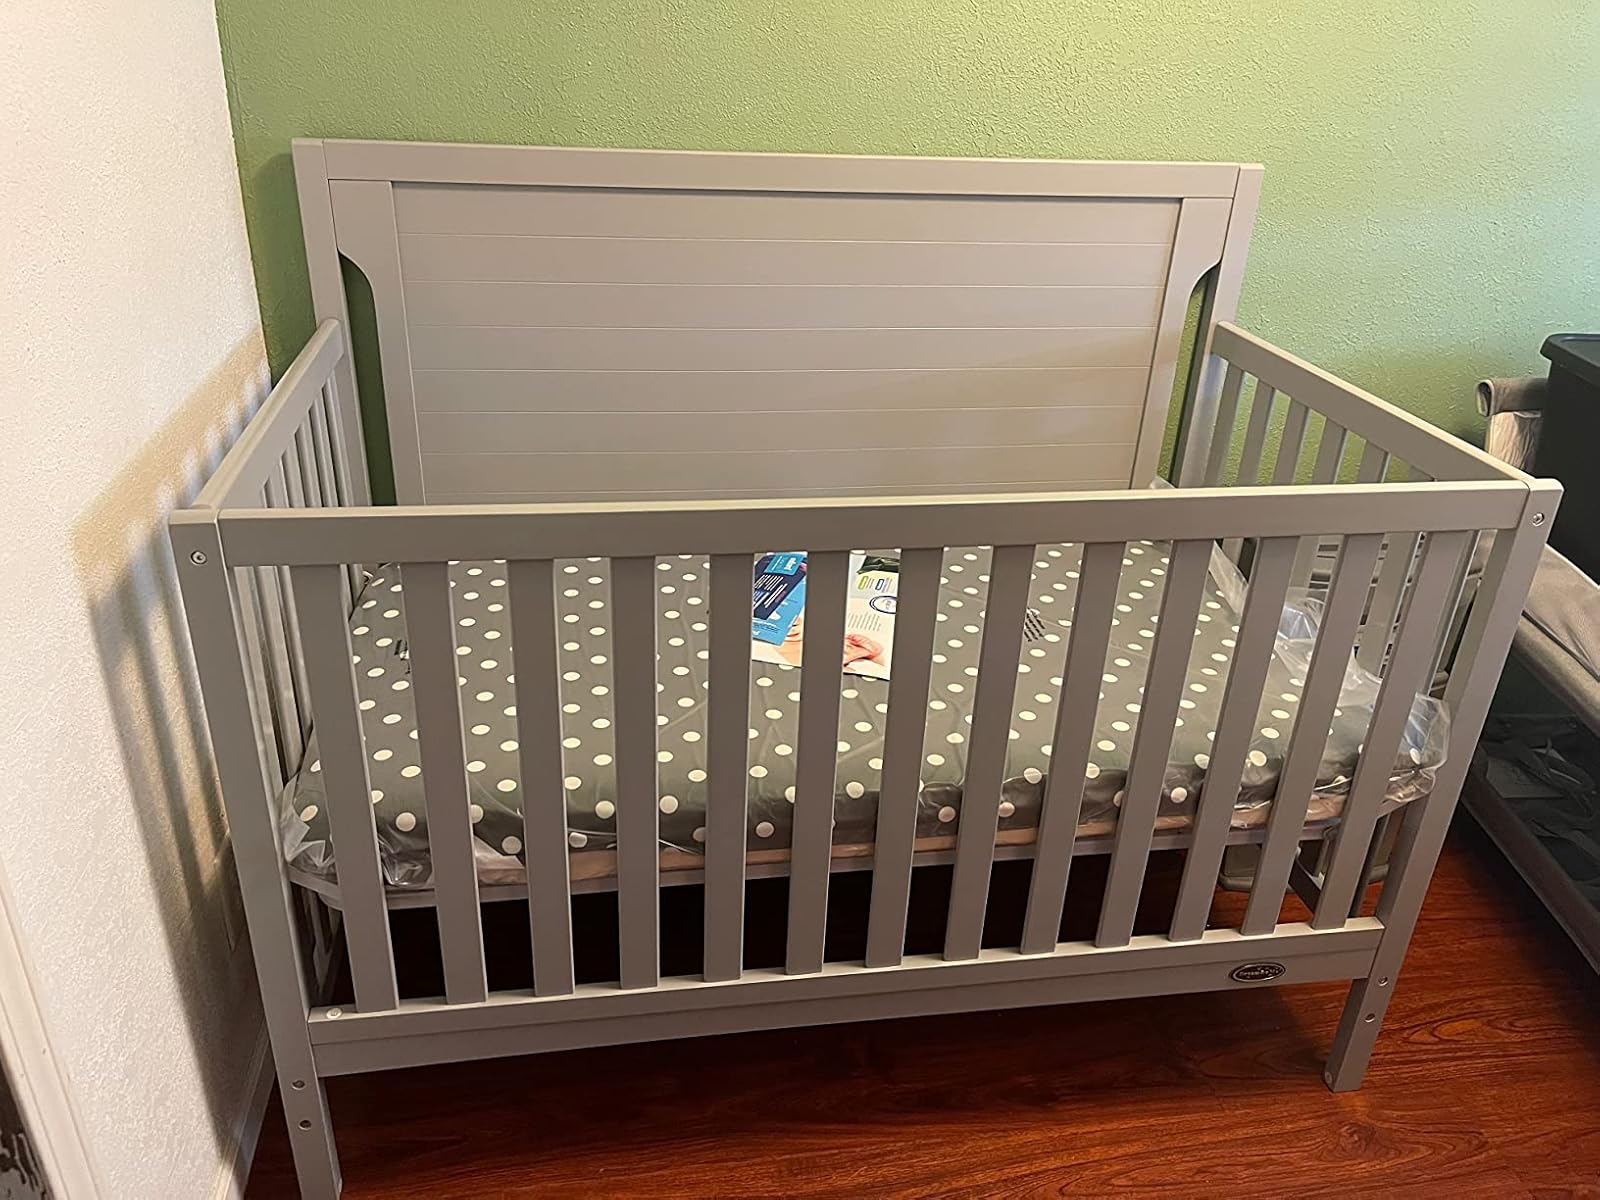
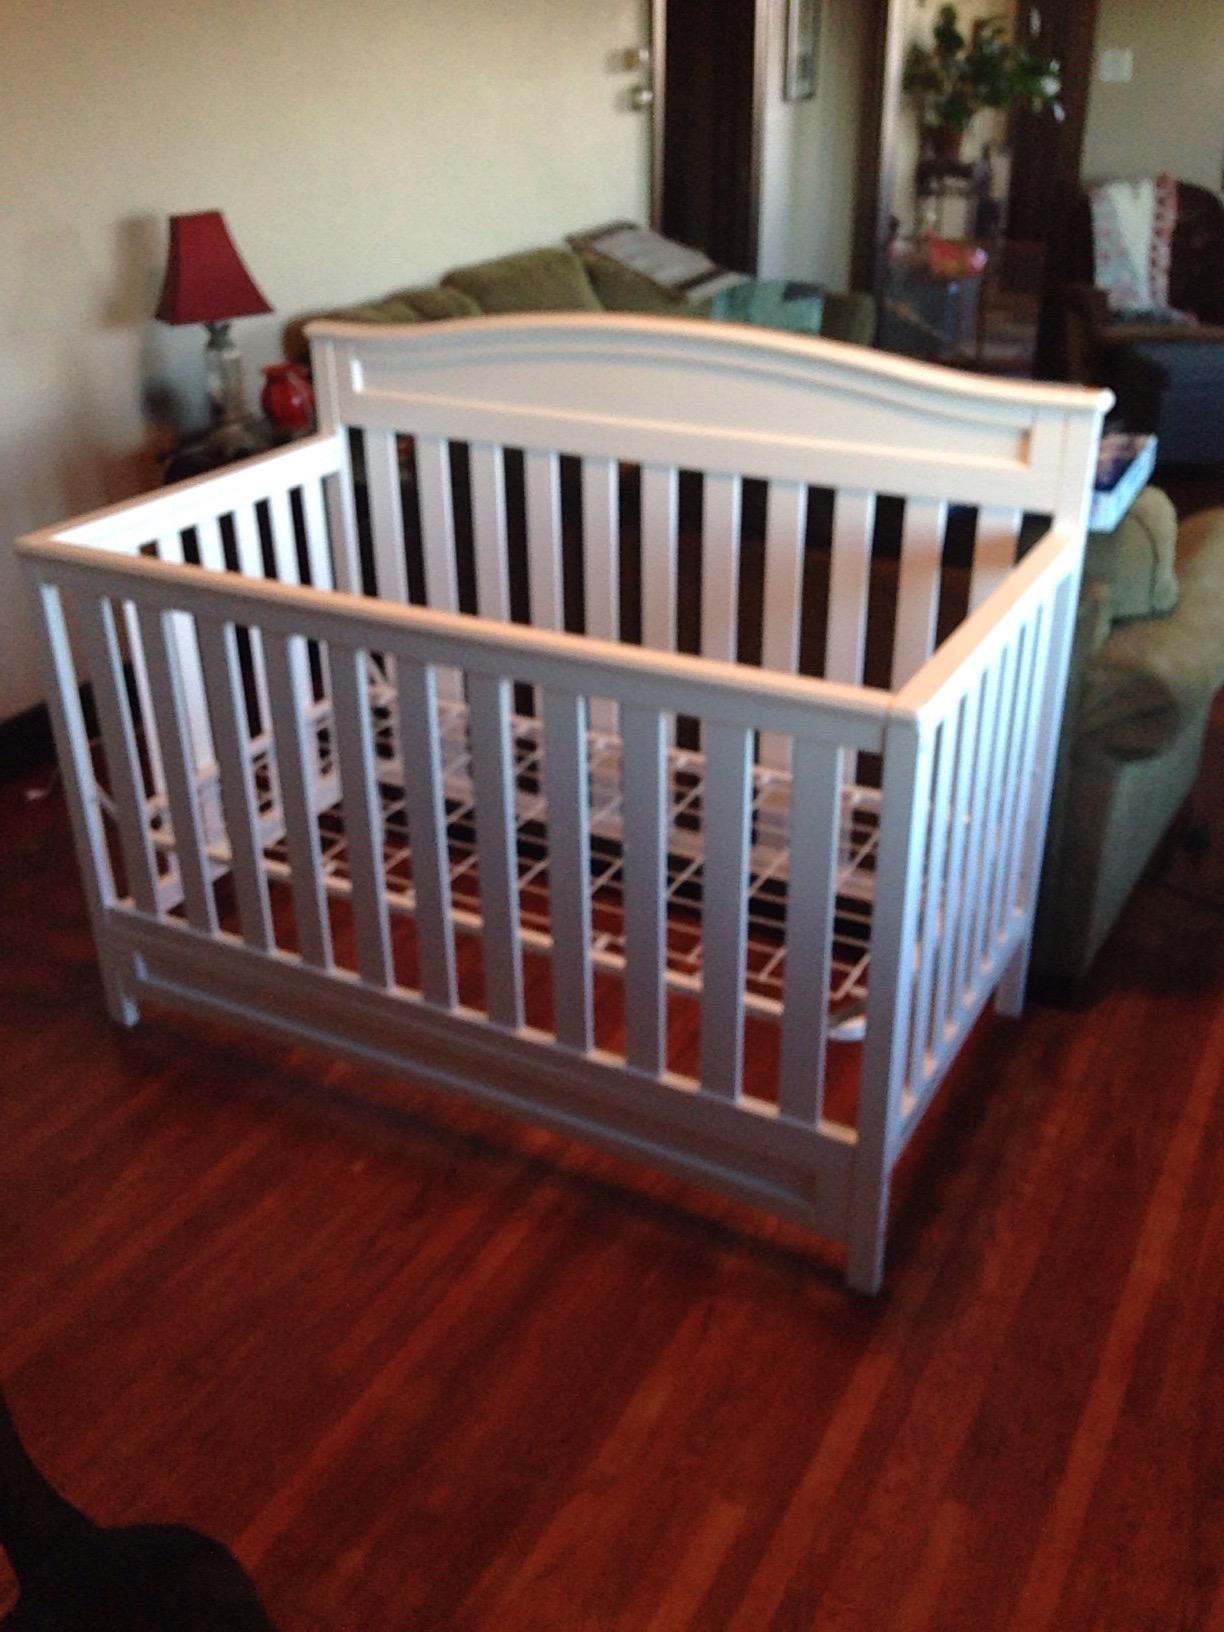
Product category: products_crib
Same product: no